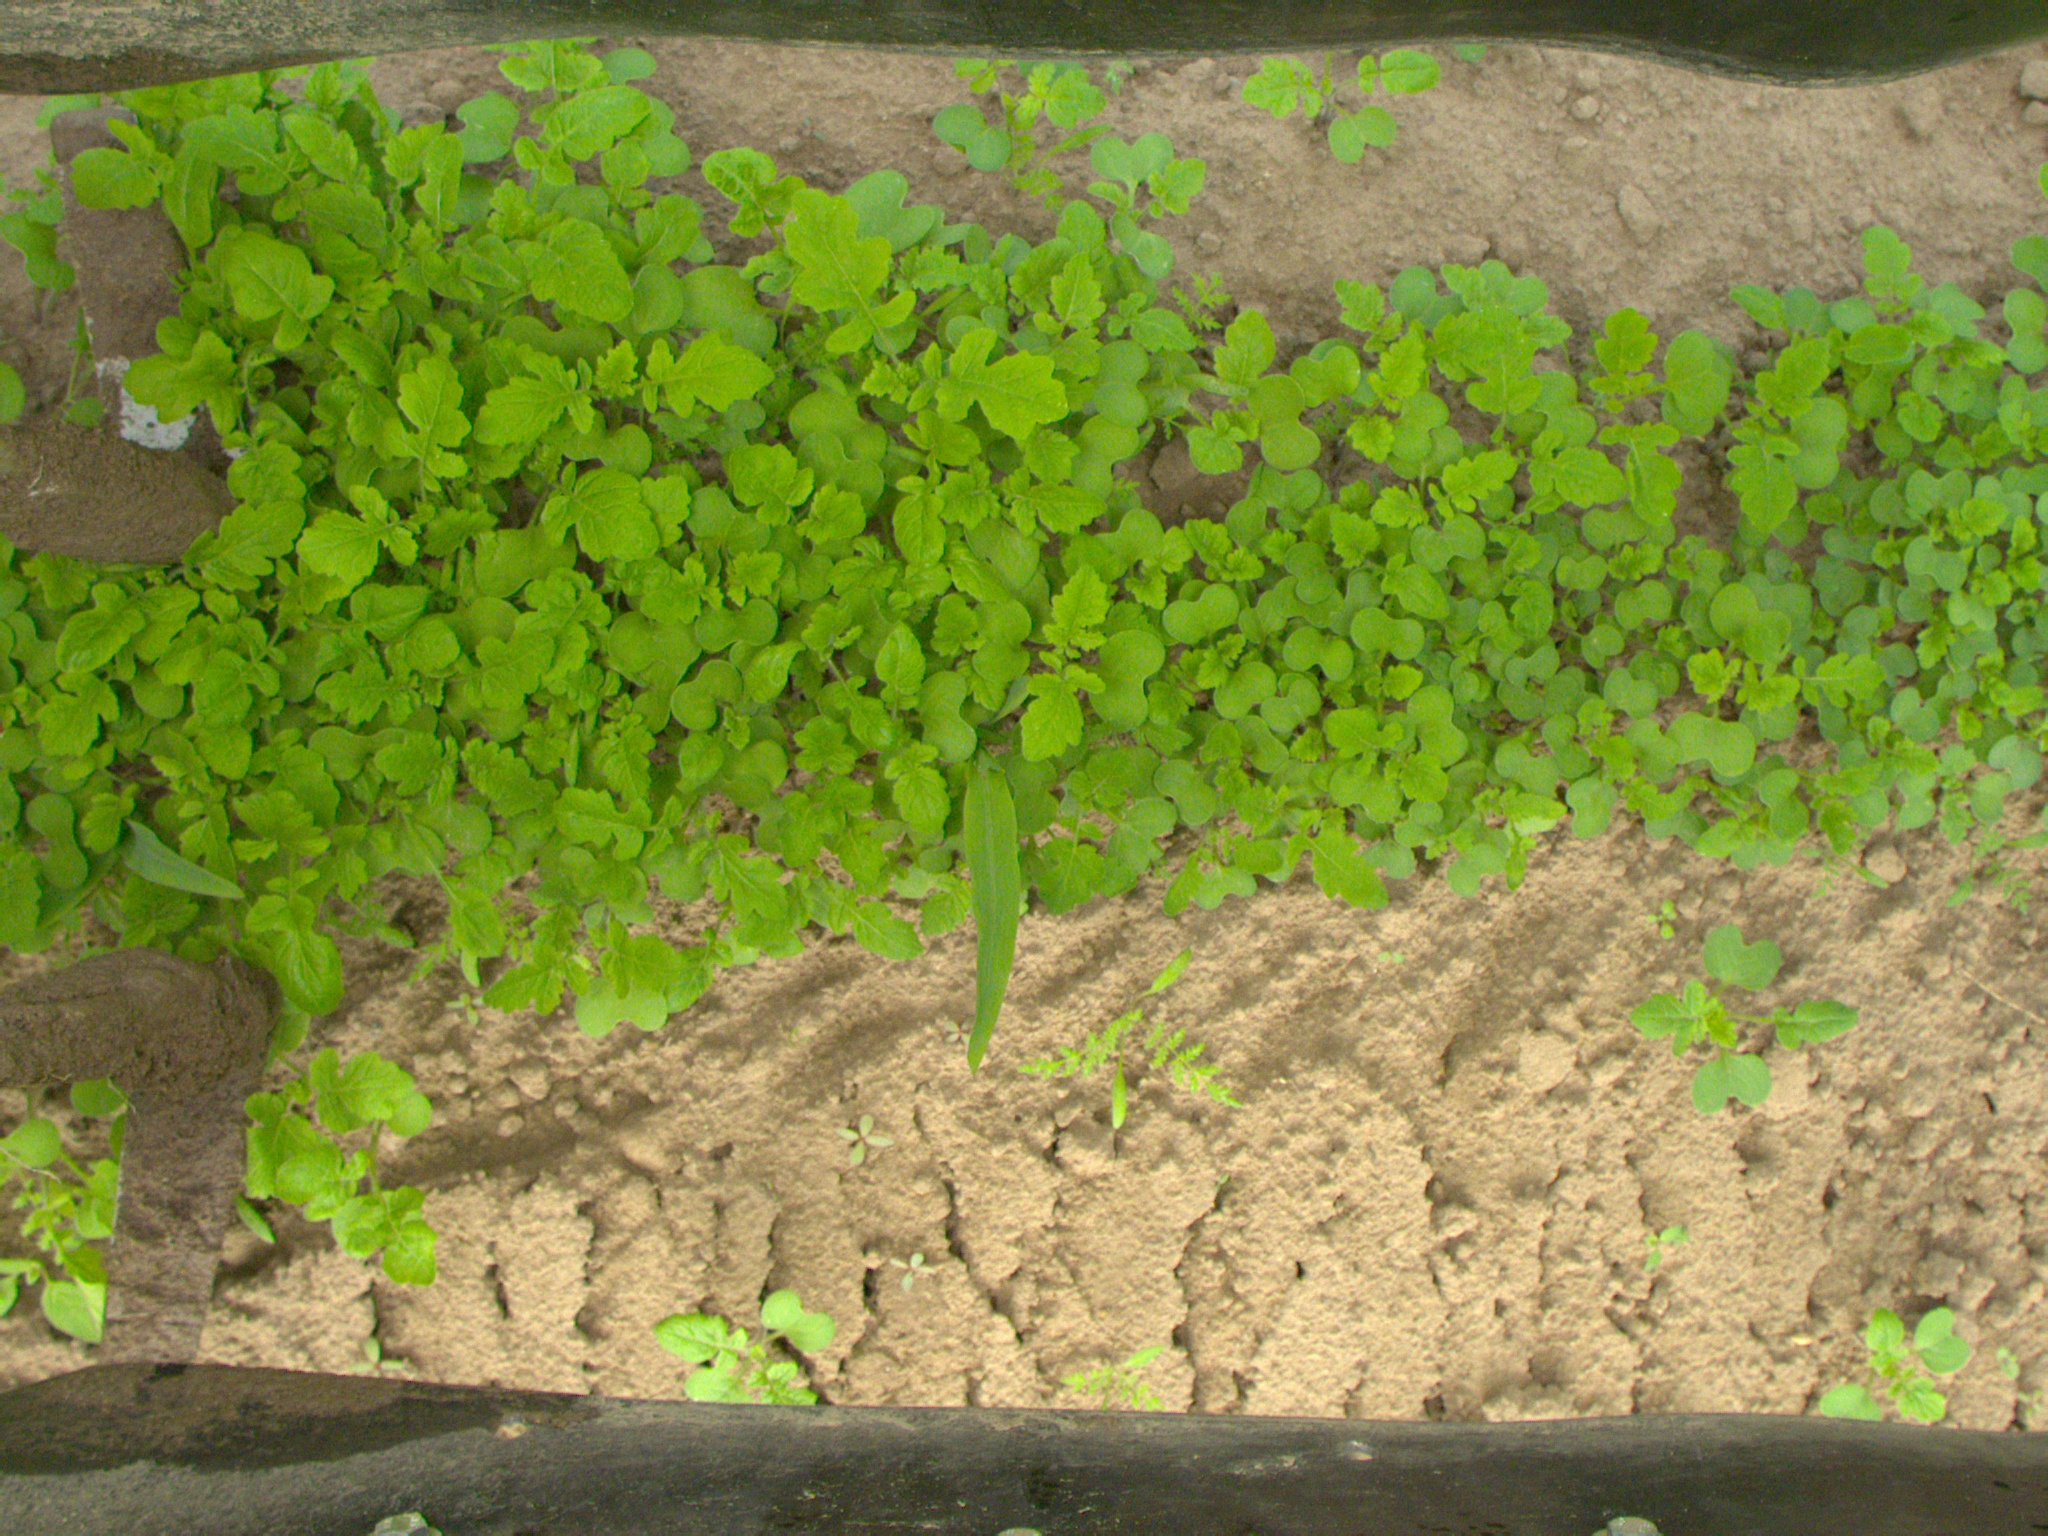
Crop: maize
Objects: maize, maize, stem_maize, stem_maize